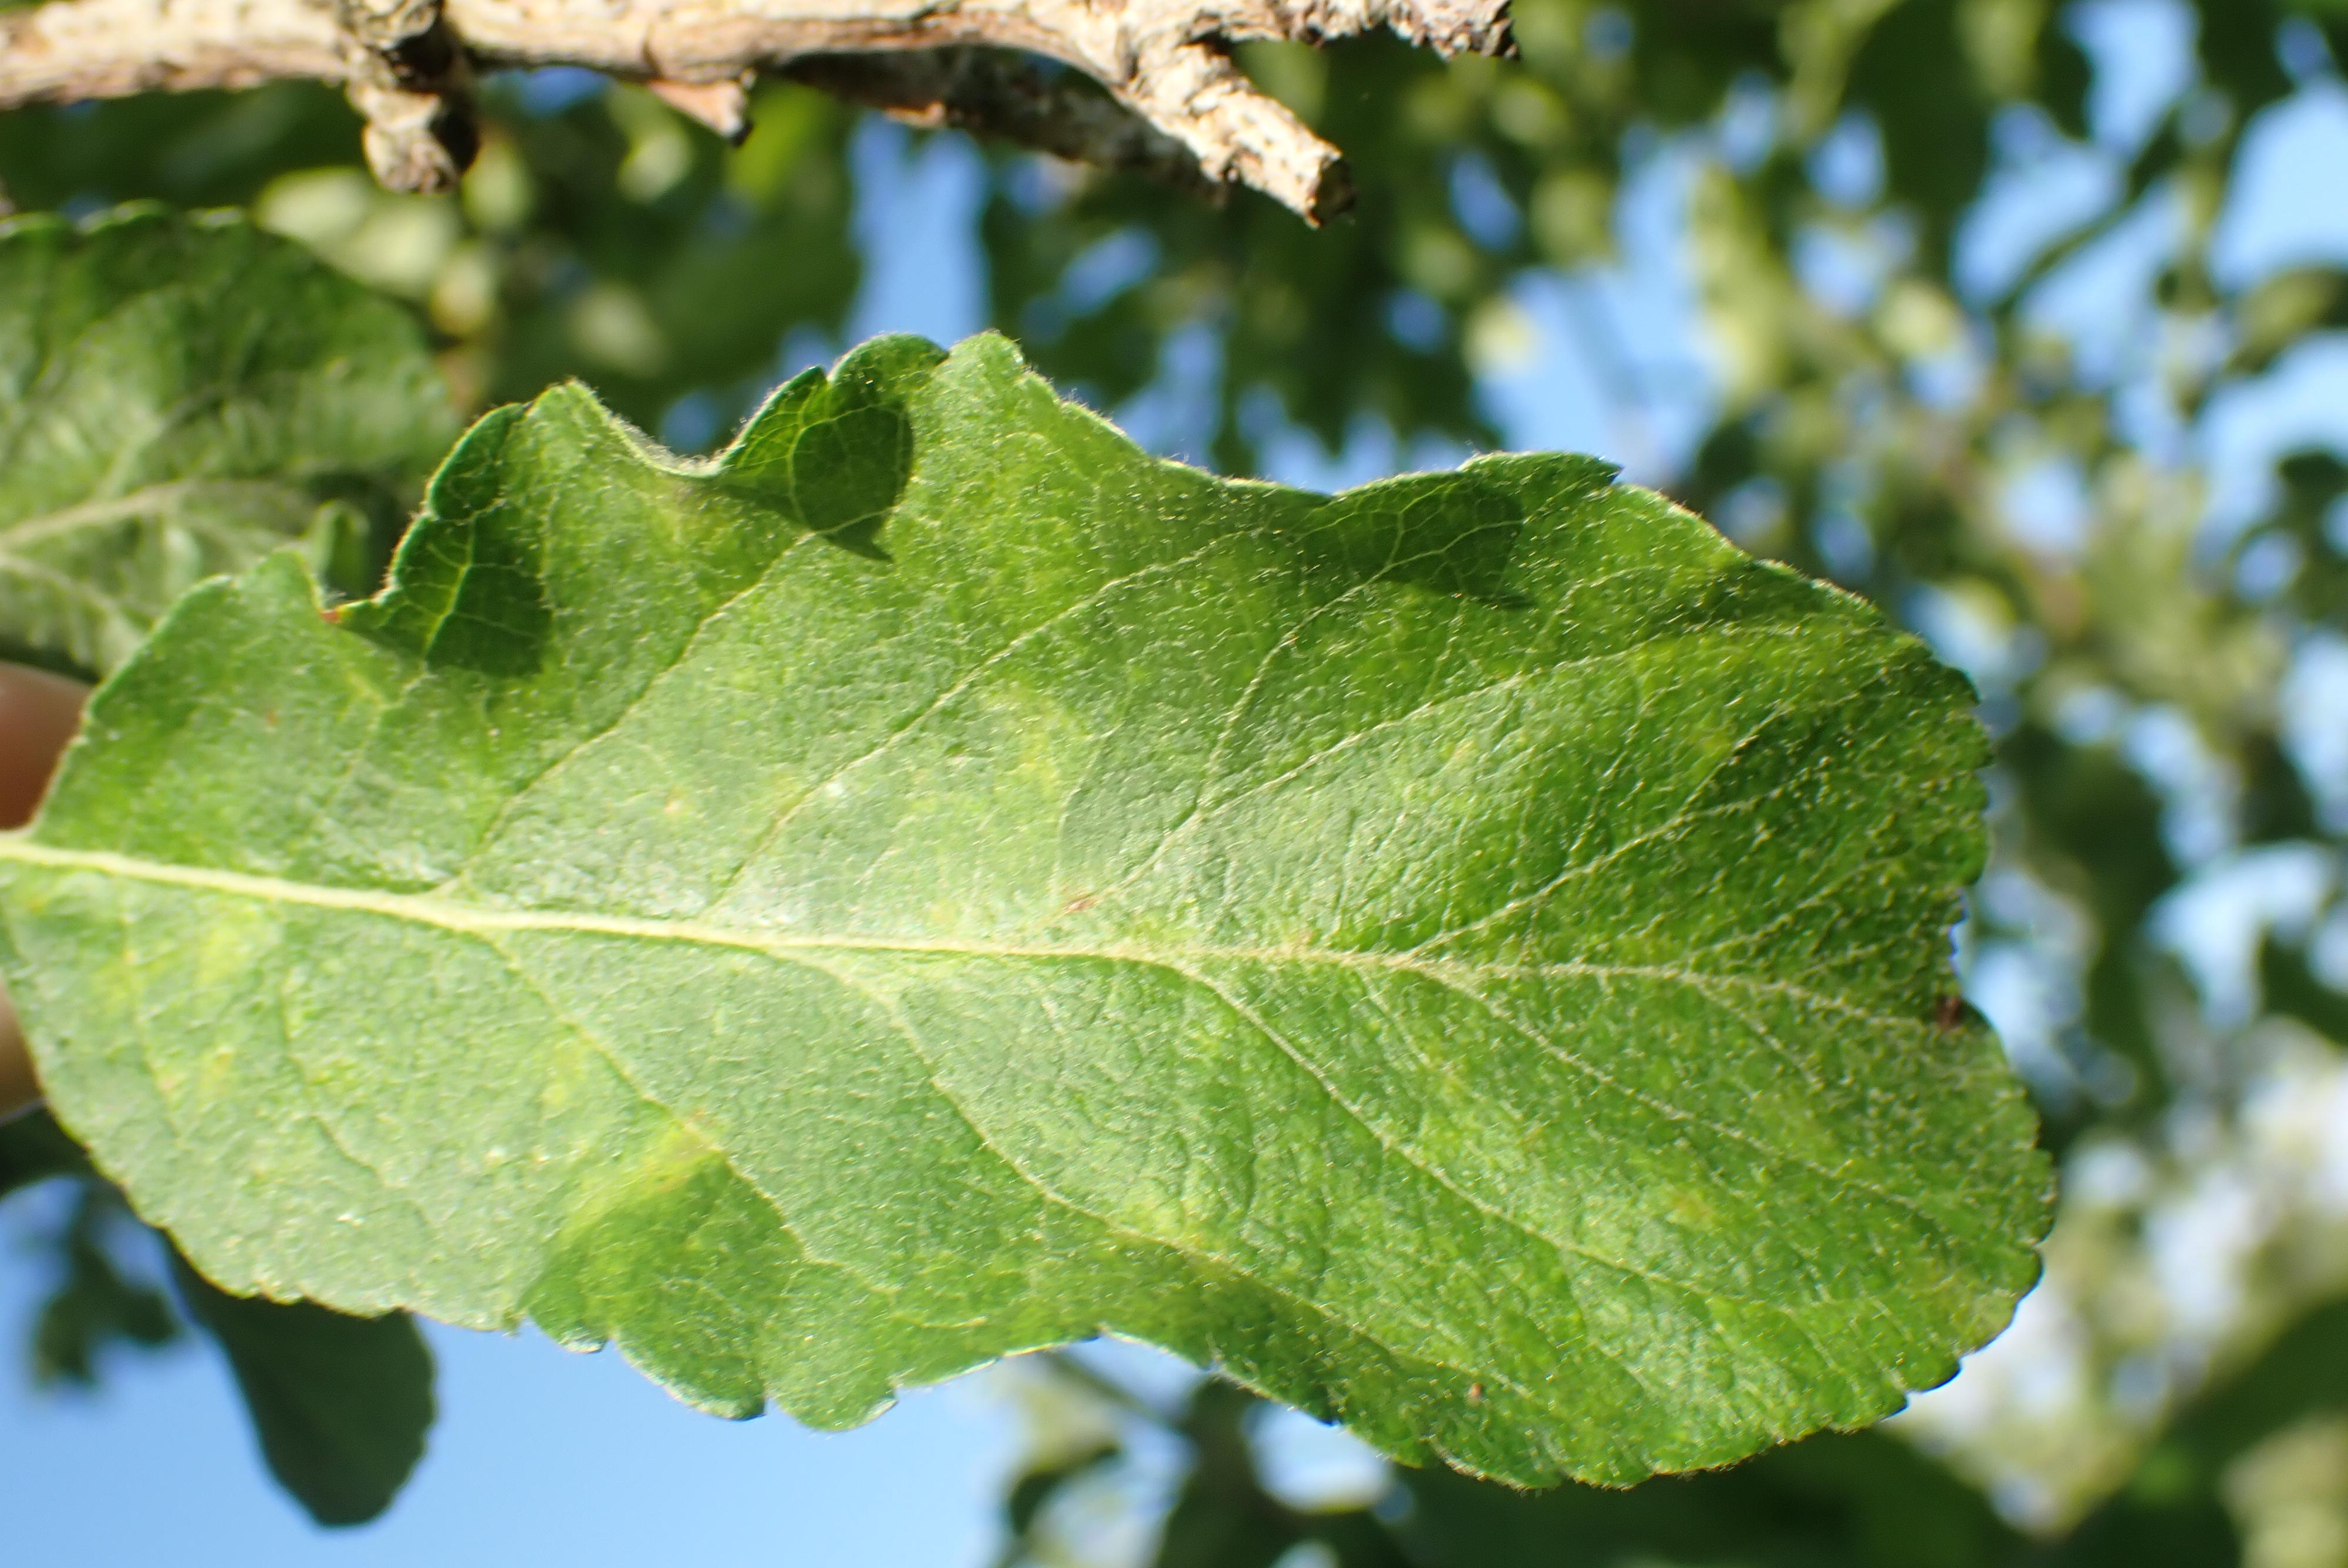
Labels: scab